Madeira rockfish

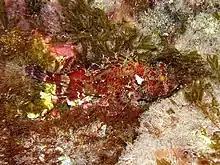
Example of "S. maderensis" ability to camouflage

The Madeira rockfish feeds primarily on benthic and epibenthic crustaceans (decapods, amphipods and isopods), while sometimes consuming algae, gastropods, polychaetes and other fishes. Many of the organisms that "S. maderensis" consumes are considered rare or unimportant (the target prey of very few other species), showing that "S. maderensis" feeds on a wide variety of species along the trophic spectrum. S. maderensis also has a "strong individual feeding specialization", meaning that consumption varies from individual to individual because "S. maderensis" are opportunistic feeders, preying on whichever organisms happen to be around them. Feeding of "S. maderensis" follows a seasonal trend, with higher intensity in the winter months and lower intensity in the summer months.